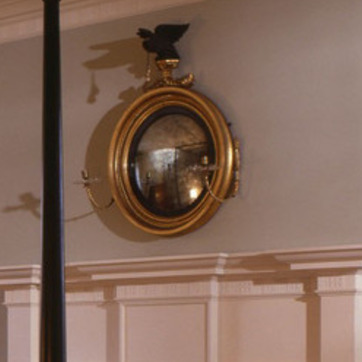
Material: mirror